Abby Stein

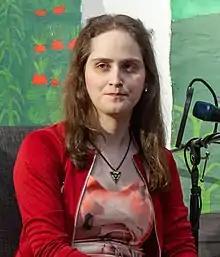
Stein in 2019

Rabbi Abby Chava Stein (born October 1, 1991) is an Israeli-American author, rabbi, activist, blogger, model, and public speaker. A member of New York's ultra orthodox Jewish community and an ordained rabbi, Stein made headlines after she came out as a transgender woman in 2015. After going public about her gender identity, Stein founded support groups for transgender people from religious backgrounds and published a memoir, "Becoming Eve: My Journey from Ultra-Orthodox Rabbi to Transgender Woman". Since September 2024, she has served as a rabbi for Congregation Kolot Chayeinu, a progressive synagogue.